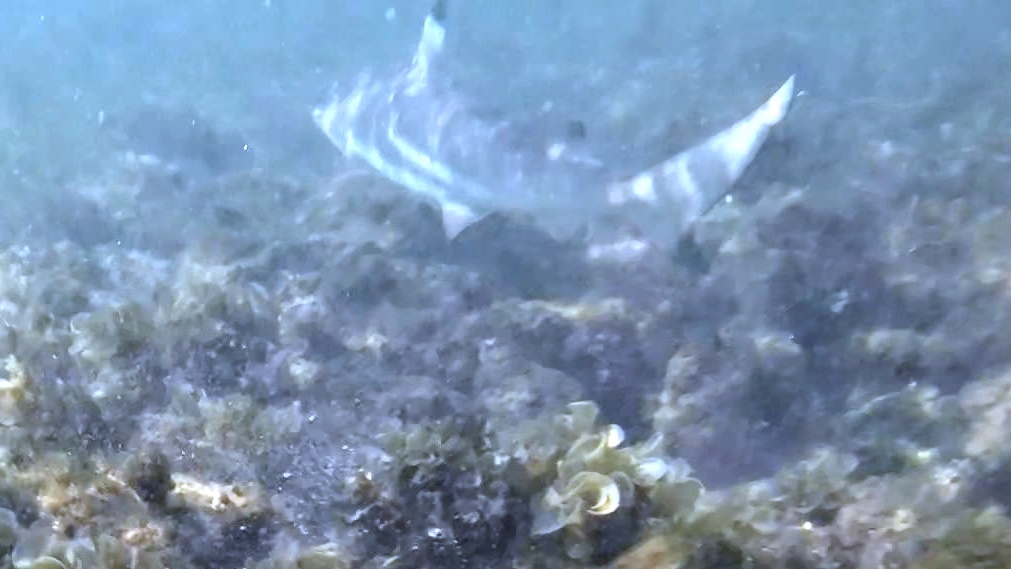
Carcharhinus melanopterus (Blacktip Reef Shark)